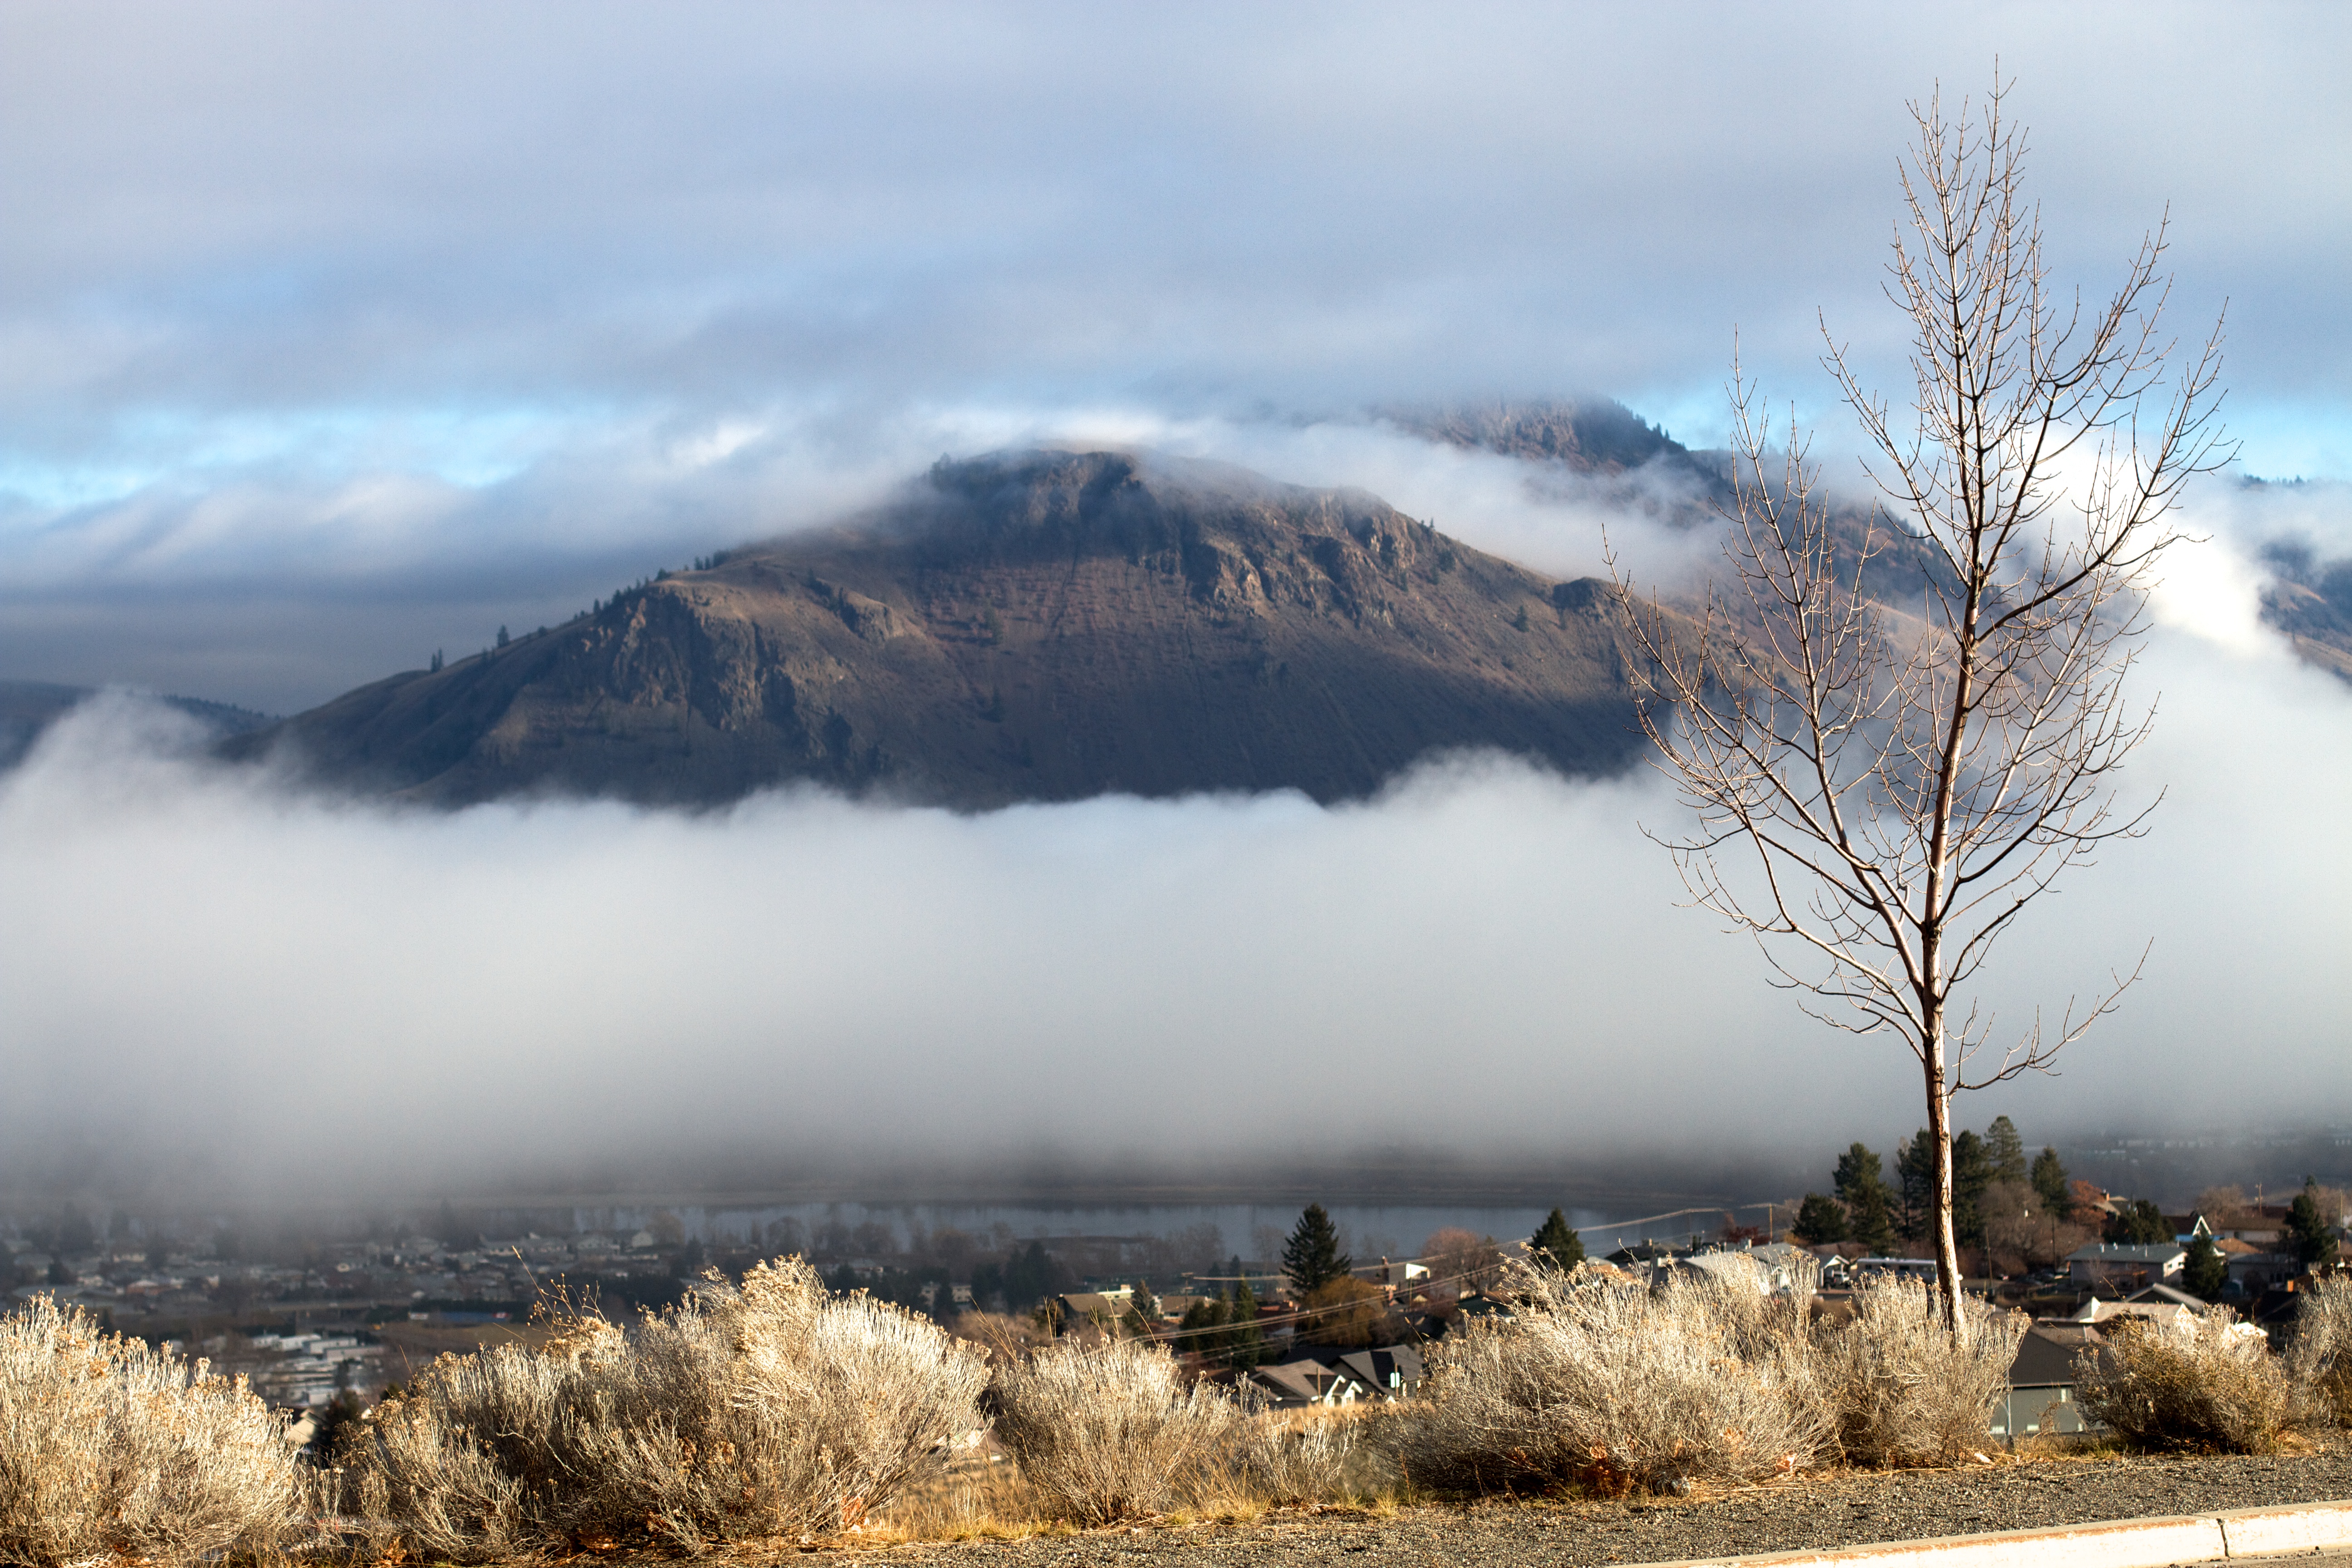
landscape, tree, nature, wilderness, mountain, snow, winter, cloud, fog, mist, morning, hill, lake, frost, mountain range, ice, weather, season, ridge, loch, rural area, landform, geographical feature, atmospheric phenomenon, mountainous landforms